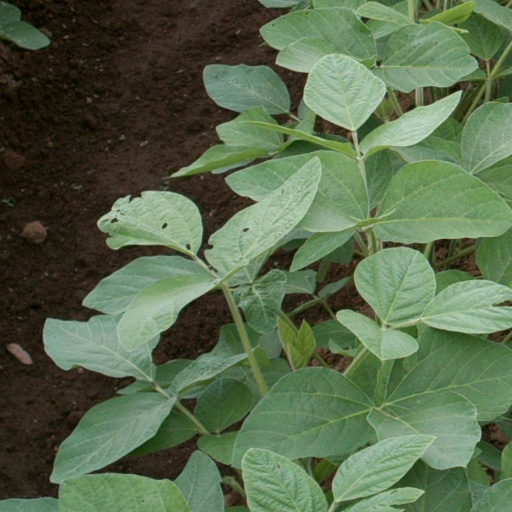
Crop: soybean